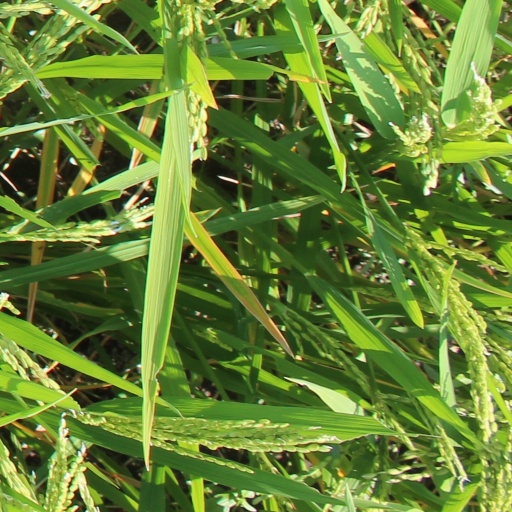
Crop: rice